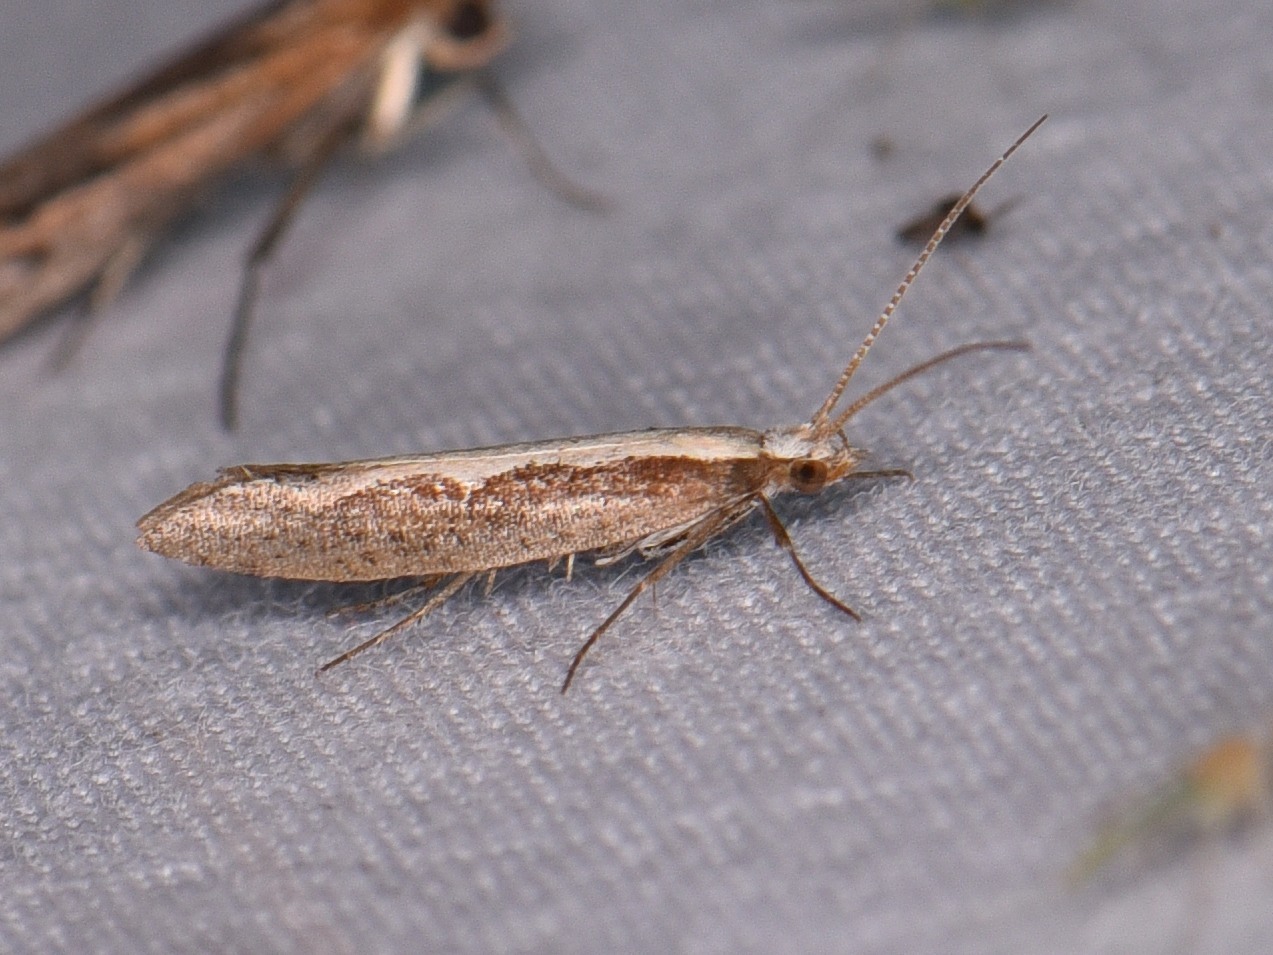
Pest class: diamondback_moth